Kellogg–Briand Pact

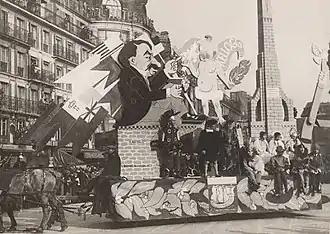
Mockery of the Pact during the Paris Carnival in 1929

The popular perception of the Kellogg–Briand Pact was best summarized by Eric Sevareid who, in a nationally televised series on American diplomacy between the two world wars, referred to the pact as a "worthless piece of paper". In his history of Europe from 1914 to 1948, historian Ian Kershaw referred to the Pact as "vacuous" and said that it was "a dead letter from the moment it was signed."